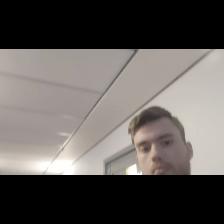
Label: Human